Minecraft: The Story of Mojang

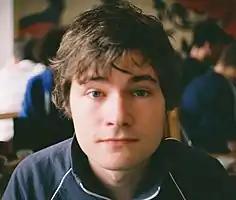

To finance the project, 2 Player Productions decided to create a Kickstarter campaign after seeing several successful projects emerge from their colleagues. Alongside a 20-minute proof of concept video, they launched the campaign on February 21, 2011, with a goal of ; $27,385 was raised within one day, and almost a third of the money was raised by the second. It ultimately raised over $210,000 from 3,641 backers, one of the platform's highest-earning film campaigns at the time. Those who pledged money received increasing tier-based rewards, ranging from $1 to $10,000, the highest of which came with an executive producer credit in the film, spending a day at the Mojang offices, and admittance to the film opening in Stockholm and all the rewards from the lower tiers.